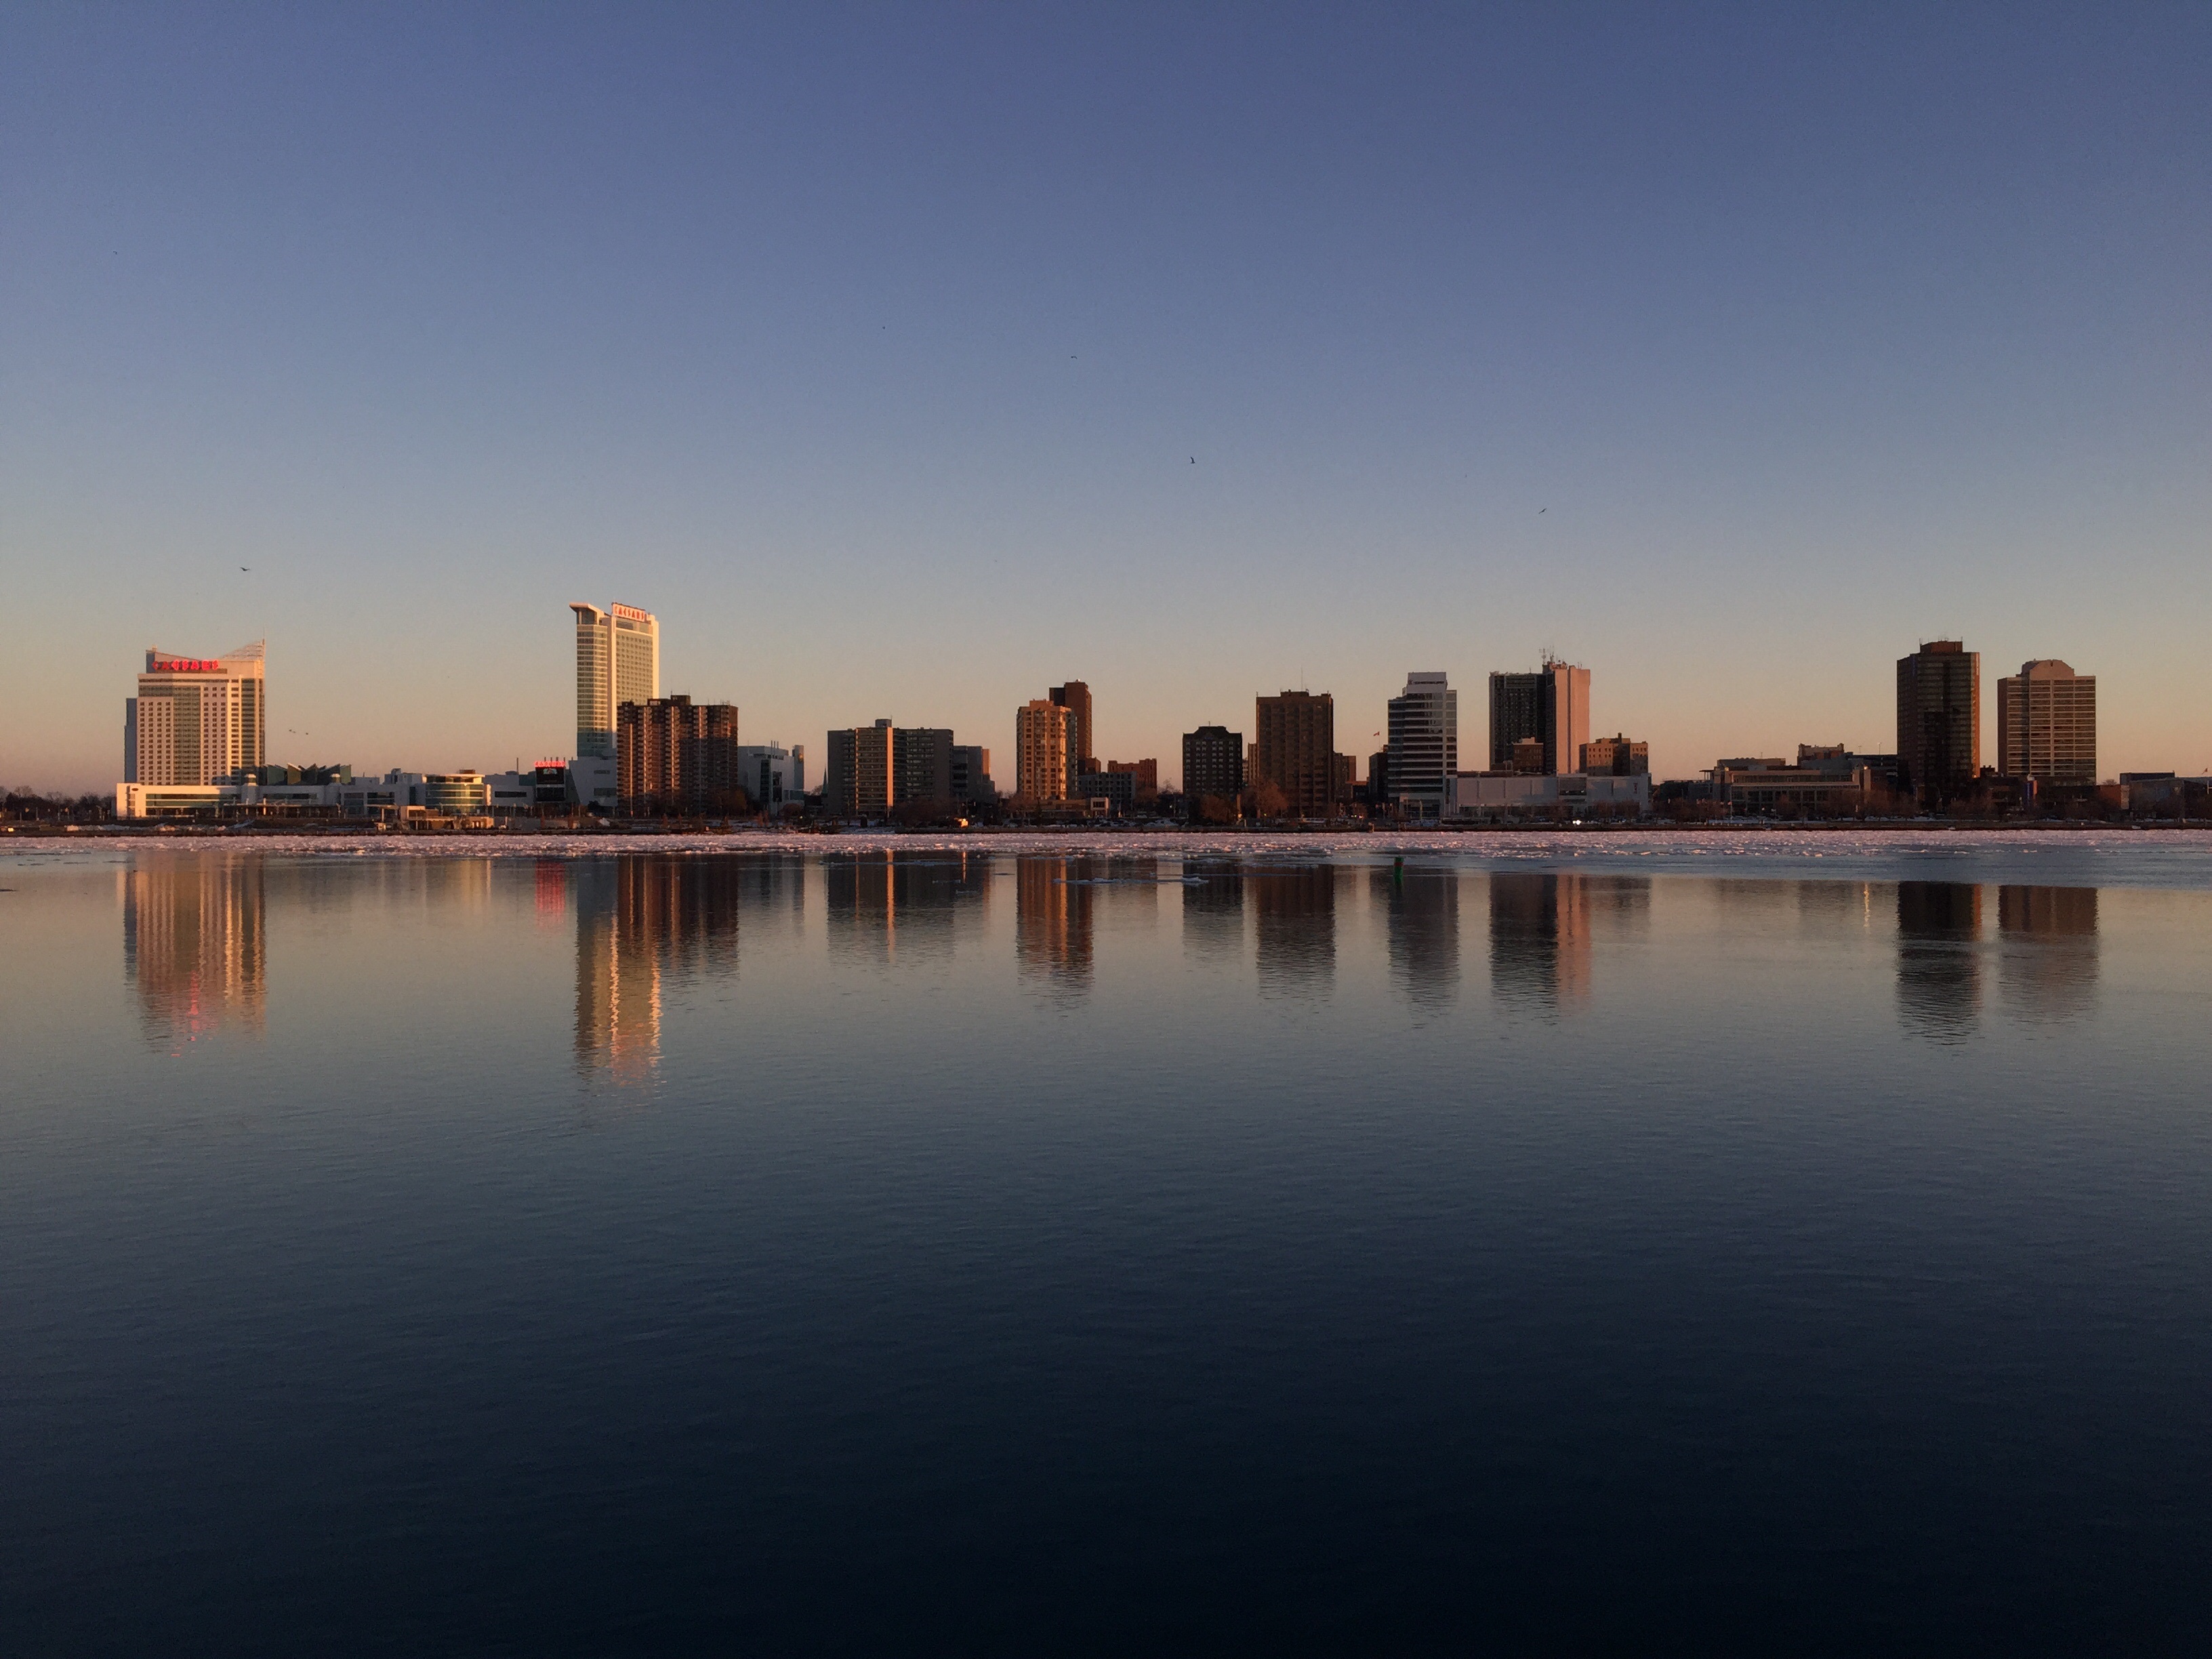
sea, horizon, sunrise, sunset, skyline, night, morning, dawn, city, skyscraper, cityscape, panorama, downtown, dusk, evening, reflection, human settlement